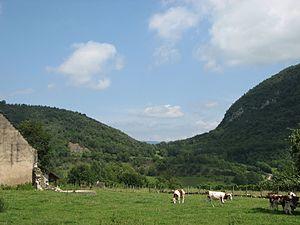
Le col de Prémeyzel est un col secondaire situé dans le Bugey en France, culminant à 355 mètres d'altitude.